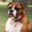
Label: dog